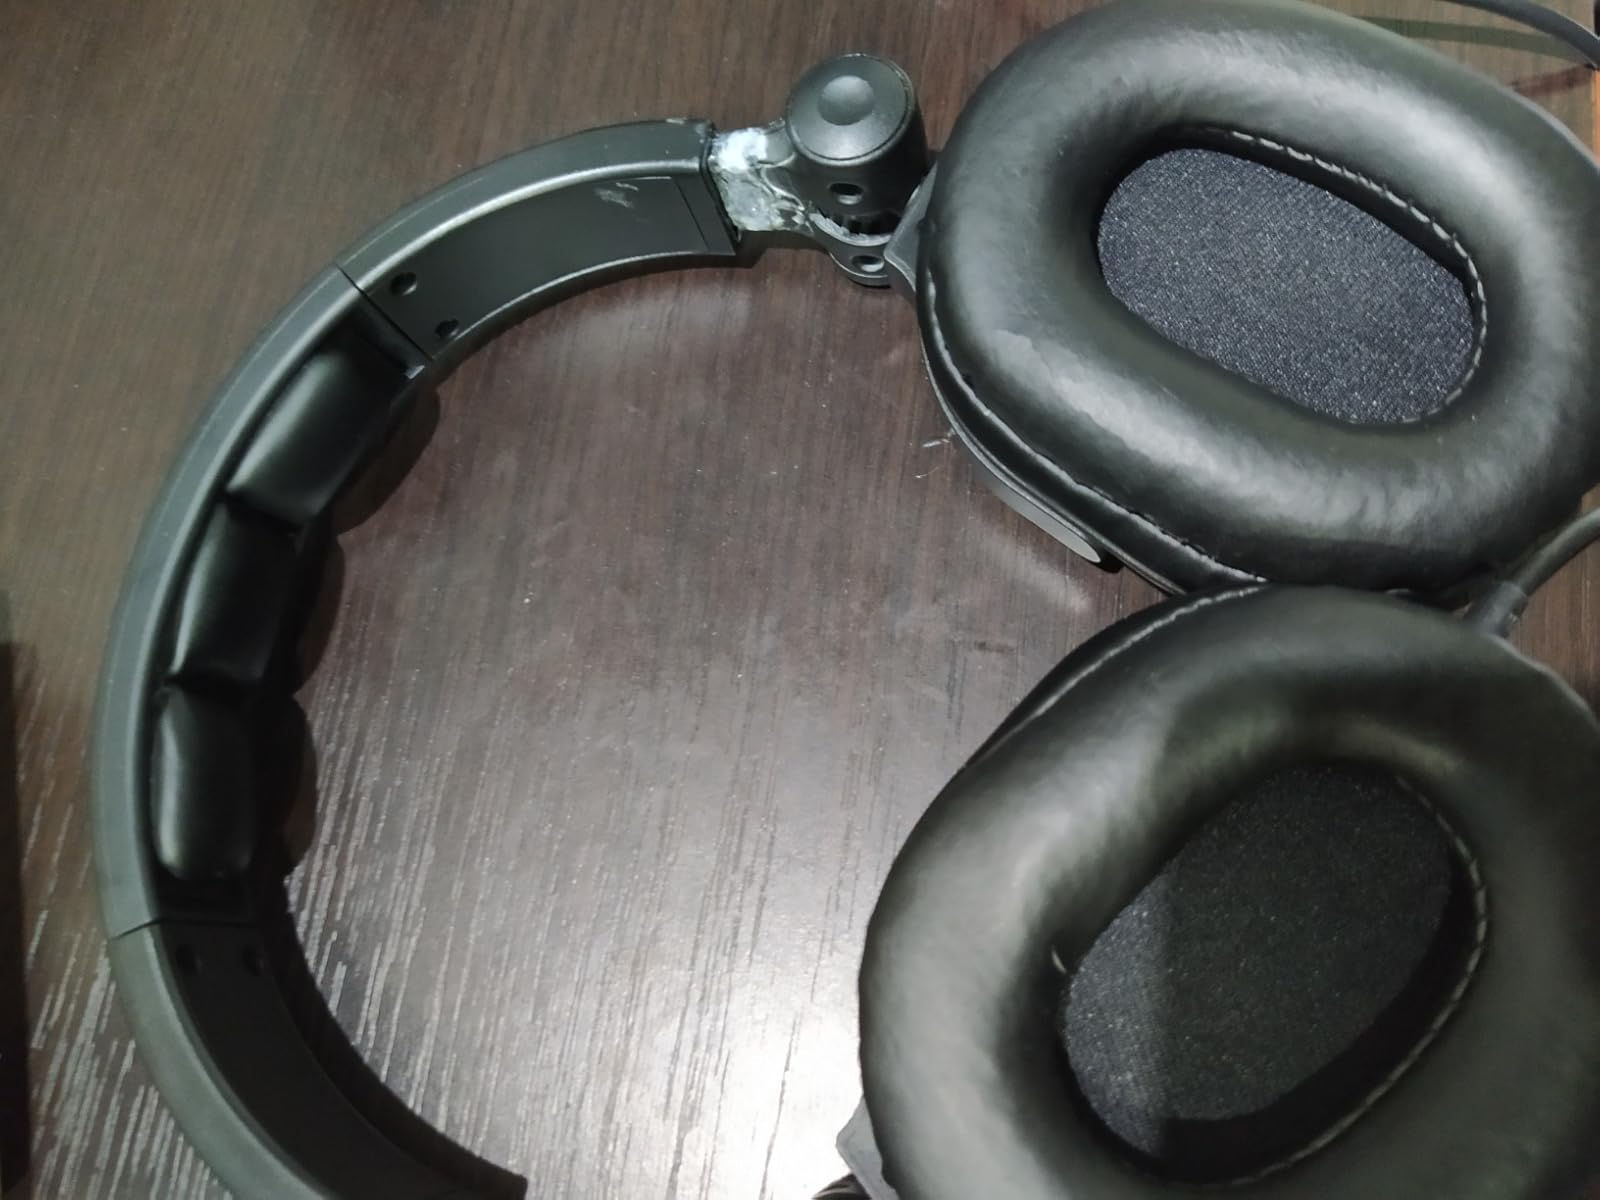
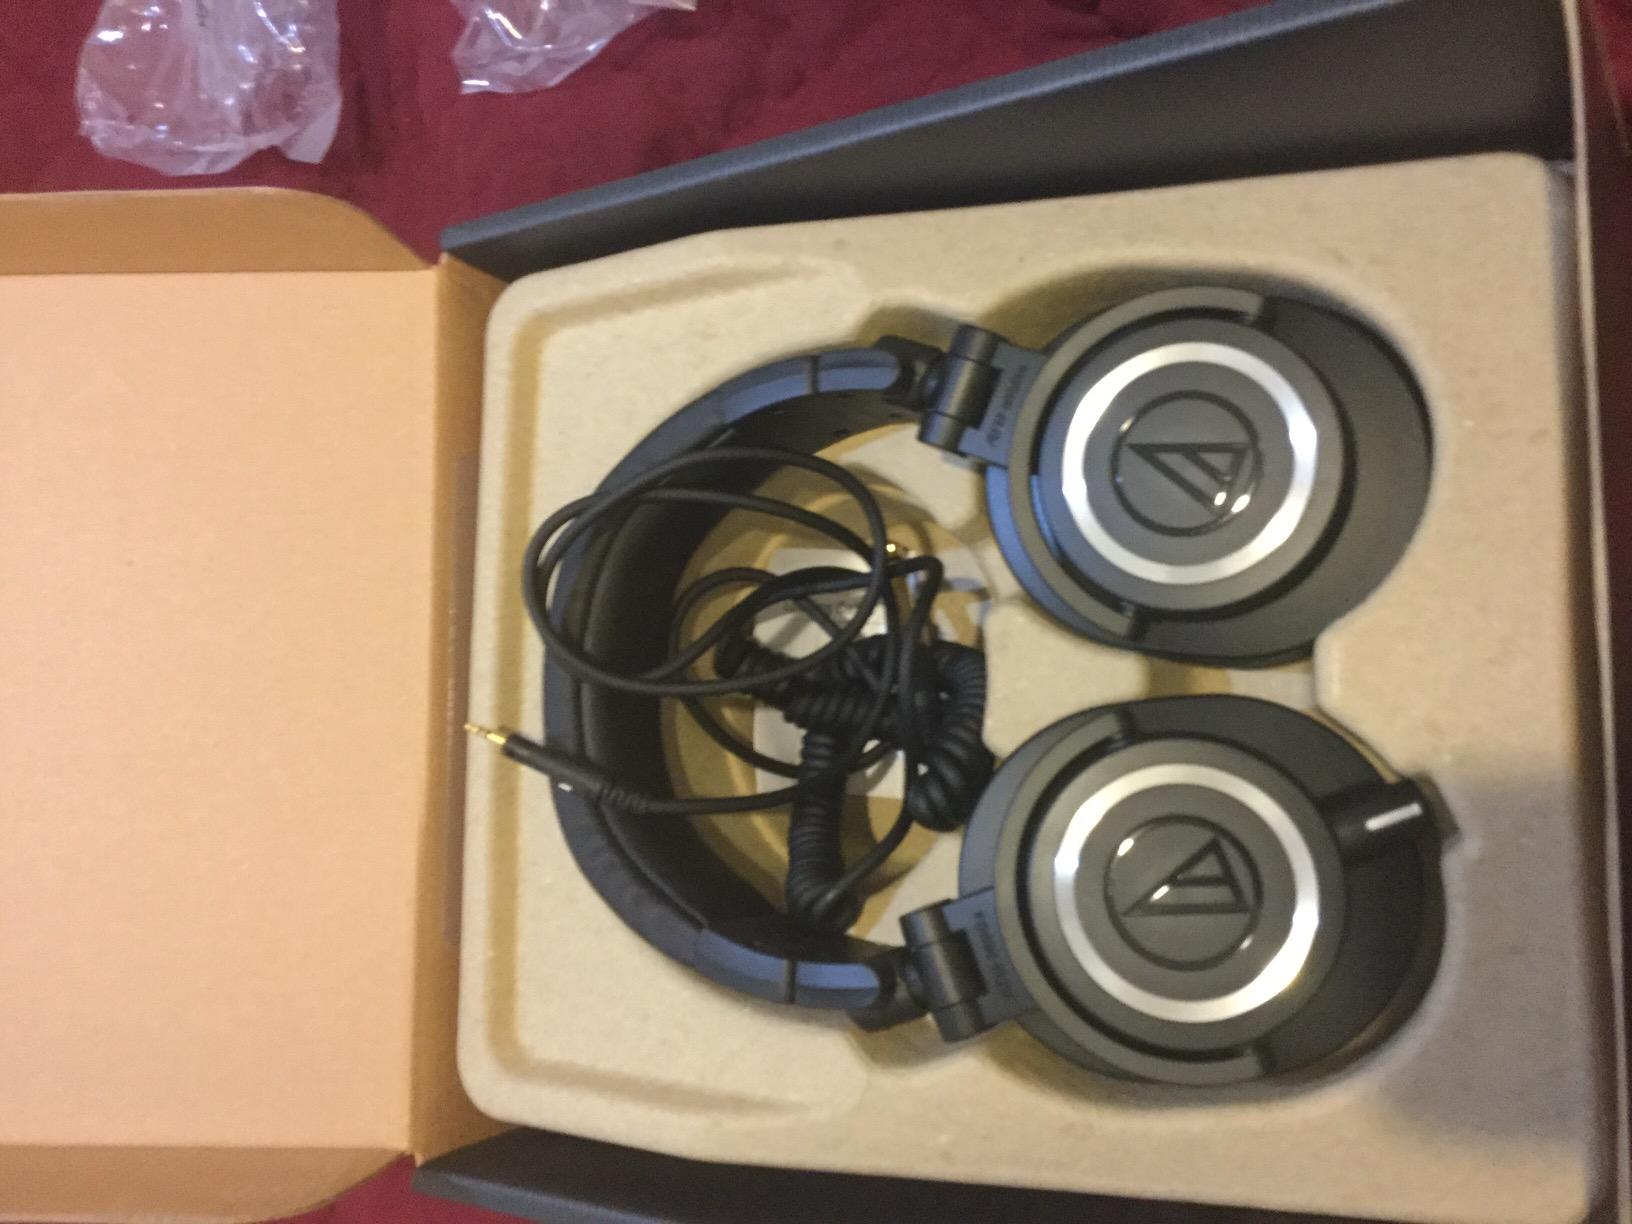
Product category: headphones
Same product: no